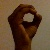
The image shows a hand gesture representing the letter 'O' in Indian Sign Language.